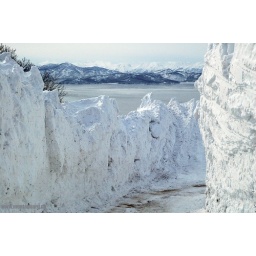
This was the road up there, dug in this wall high snow.